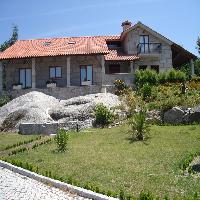
Weather: sun or clear